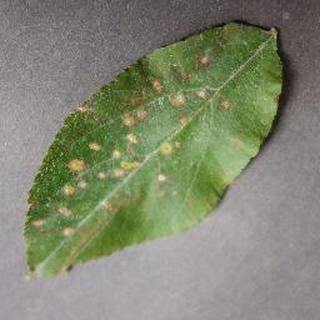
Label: apple_cedar_apple_rust